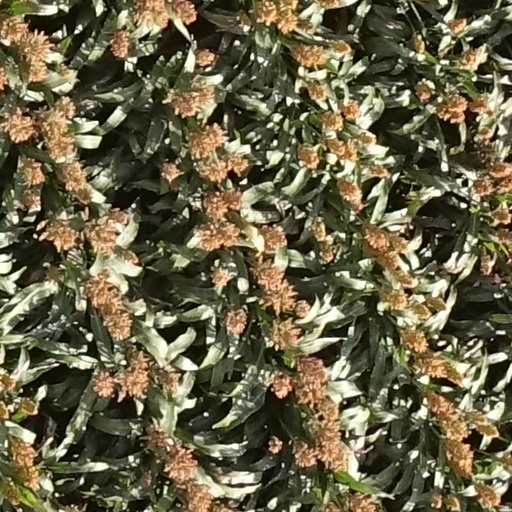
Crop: sorghum